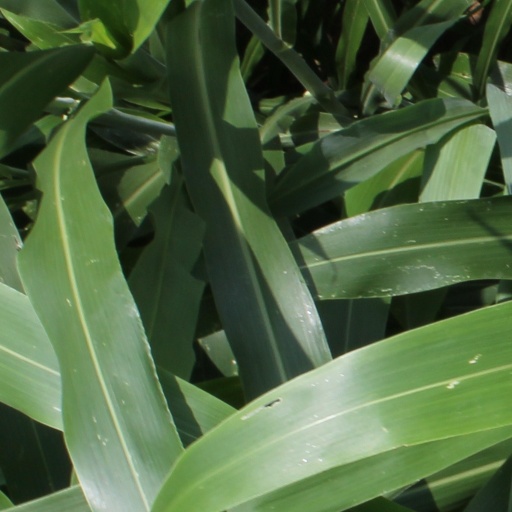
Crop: sorghum